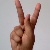
The image shows a hand gesture representing the letter 'K' in Indian Sign Language.